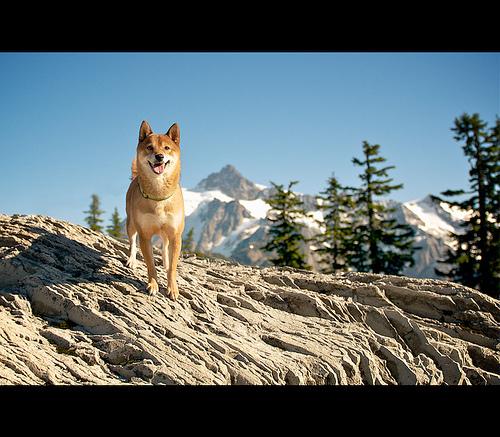
Breed: shiba inu